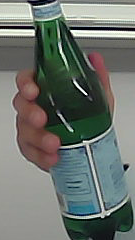
Product: sanpellegrino_water